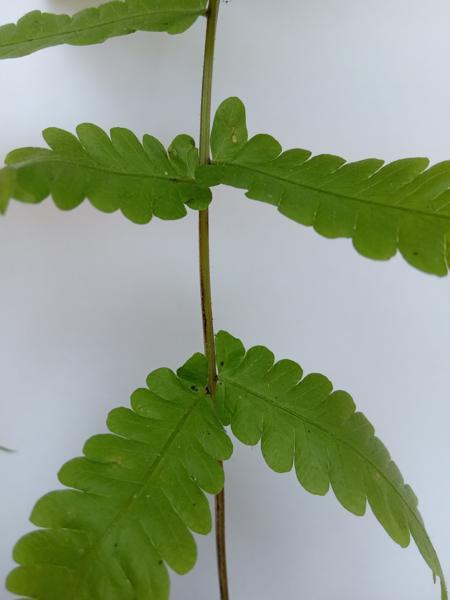
Weed species: Pteris vittata